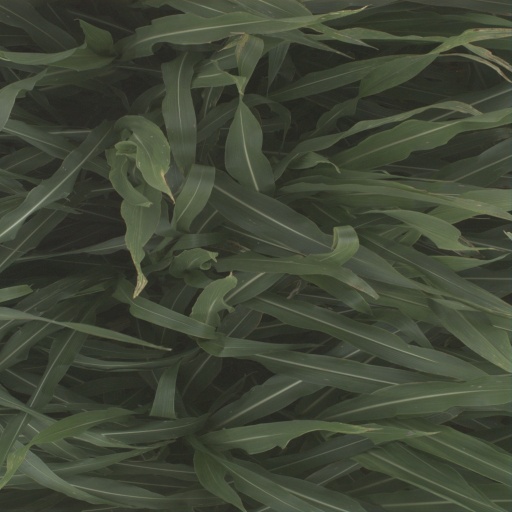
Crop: sorghum